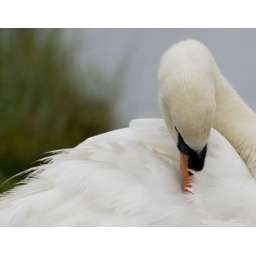
Photo taken on stretch of semi-brackish water called Widewater just behind the beach near Shoreham by Sea, England.